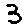
Label: 3